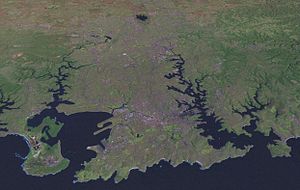
Sydney / Geografi / Topografi
Satellitfoto mod vest med Botany Bay til venstre og Port Jackson til højre
"Sydney er Australiens største by og hovedstad i delstaten New South Wales. Den ligger på Australiens østkyst, omgiver Port Jackson, verdens største naturlige havn, og breder sig ud mod Blue Mountains i vest. Beboerne i Sydney kaldes for ""Sydneysiders"". Sydney er landets andet officielle sæde og residens for Australiens generalguvernør, Australiens premierminister og Australiens kabinet.